Toyooka, Hyōgo

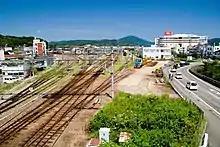
Fukuchiyama branch office of JR West on Toyooka.

The Sanin Main Line provides a JR rail connection to Kyoto, and direct trains to Osaka are available via Fukuchiyama. Direct Express trains take about 2.5 hours from Osaka to Toyooka.